Remembrance poppy

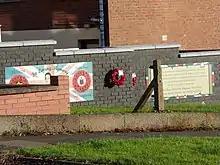
A memorial for the Ulster Defence Association in Larne that includes remembrance poppies.

For years after World War I, poppies were worn only on Remembrance Day. Today the RBL's "Poppy Appeal" has a higher profile than other charity appeals in the UK. The pins are widespread from late October until mid-November every year and are worn by the general public, politicians, the Royal Family and other public figures. It has become common to see large poppies on buses, tube trains and airplanes, as well as on lampposts, billboards, public buildings, and landmarks. Many newspapers and magazines show a poppy on their cover page, and some social network users add poppies to their avatars. Each year, an official Poppy Appeal single has been released. Remembrance poppy sellers are found on streets and at numerous public events such as concerts, fairs, marathons and competitions. Other awareness-raising events sometimes incorporate the poppy imagery. For example, in 2011, a Second World War aeroplane dropped 6,000 poppies over the town of Yeovil in Somerset. In 2014, "Blood Swept Lands and Seas of Red", a public art installation, was created in the dry moat of the Tower of London by covering it with 888,246 ceramic poppies – one for each soldier of the British Empire killed in World War I.